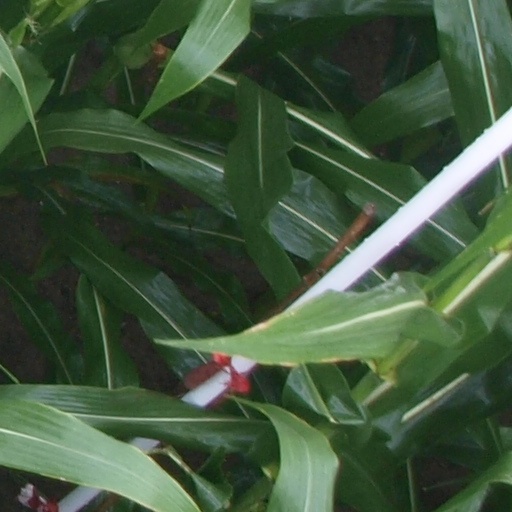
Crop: maize; corn